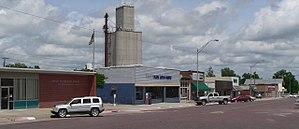
Milford est une ville de l'État américain du Nebraska, située dans le comté de Seward. Selon le recensement de 2010, sa population est de 2 090 habitants.